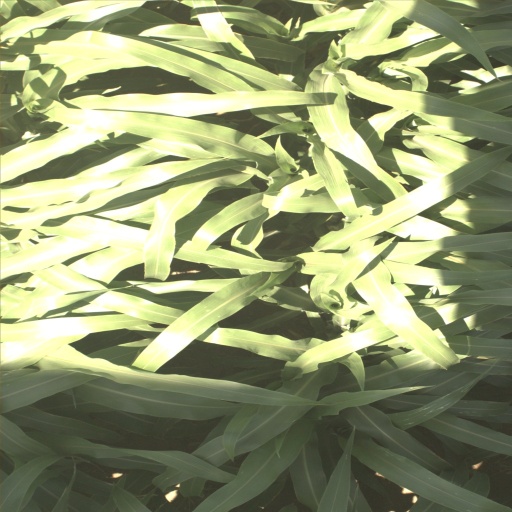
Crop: sorghum